Nationalist Clubs

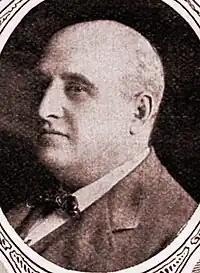
Jesse Cox, later Chairman of the Social Democratic Party of America, was a leader of the Nationalist Club in Chicago.

Even before the launch of its monthly magazine, the Nationalist Club of Boston found its emulators around the country. In New York City the New York Nationalist Club was launched on Sunday, April 7, 1889, in response to a call issued by recent Socialist Labor Party gubernatorial candidate J. Edward Hall. Although Hall proved too ill with tuberculosis to attend, a number of New York political activists immediately became active in the New York Nationalist Club, including SLP journalists Lucien Sanial and Charles Sotheran as well as Columbia University lecturer Daniel DeLeon. A group of about 100 members immediately emerged from the organizational gathering.